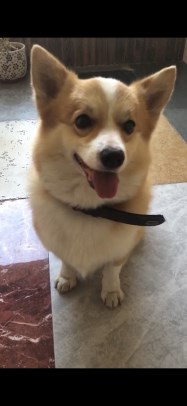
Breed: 2909-n000116-Cardigan